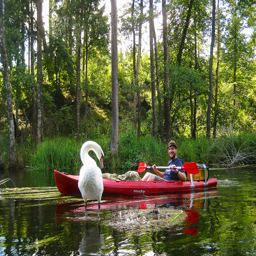
kayaking & camping in the wild